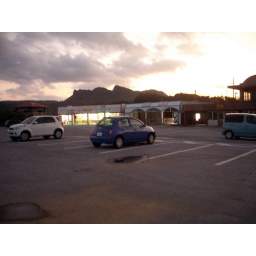
The blue car in the center was the car I rented.